Else Marie Pade

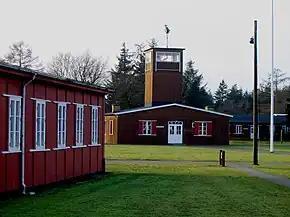
Central watchtower at Frøslevlejren

Pade began by distributing illegal newspapers after 20 August 1943, and in 1944 she received training in the use of weapons and explosives. She joined an all-female explosives group aimed at identifying the telephone cables in Aarhus with resistance organiser Hedda Lundh. The idea of this survey was that the wires would be blown up when the British invasion came, so the Germans could not use the telephone network. However the plan was cancelled when the Normandy landings took place.